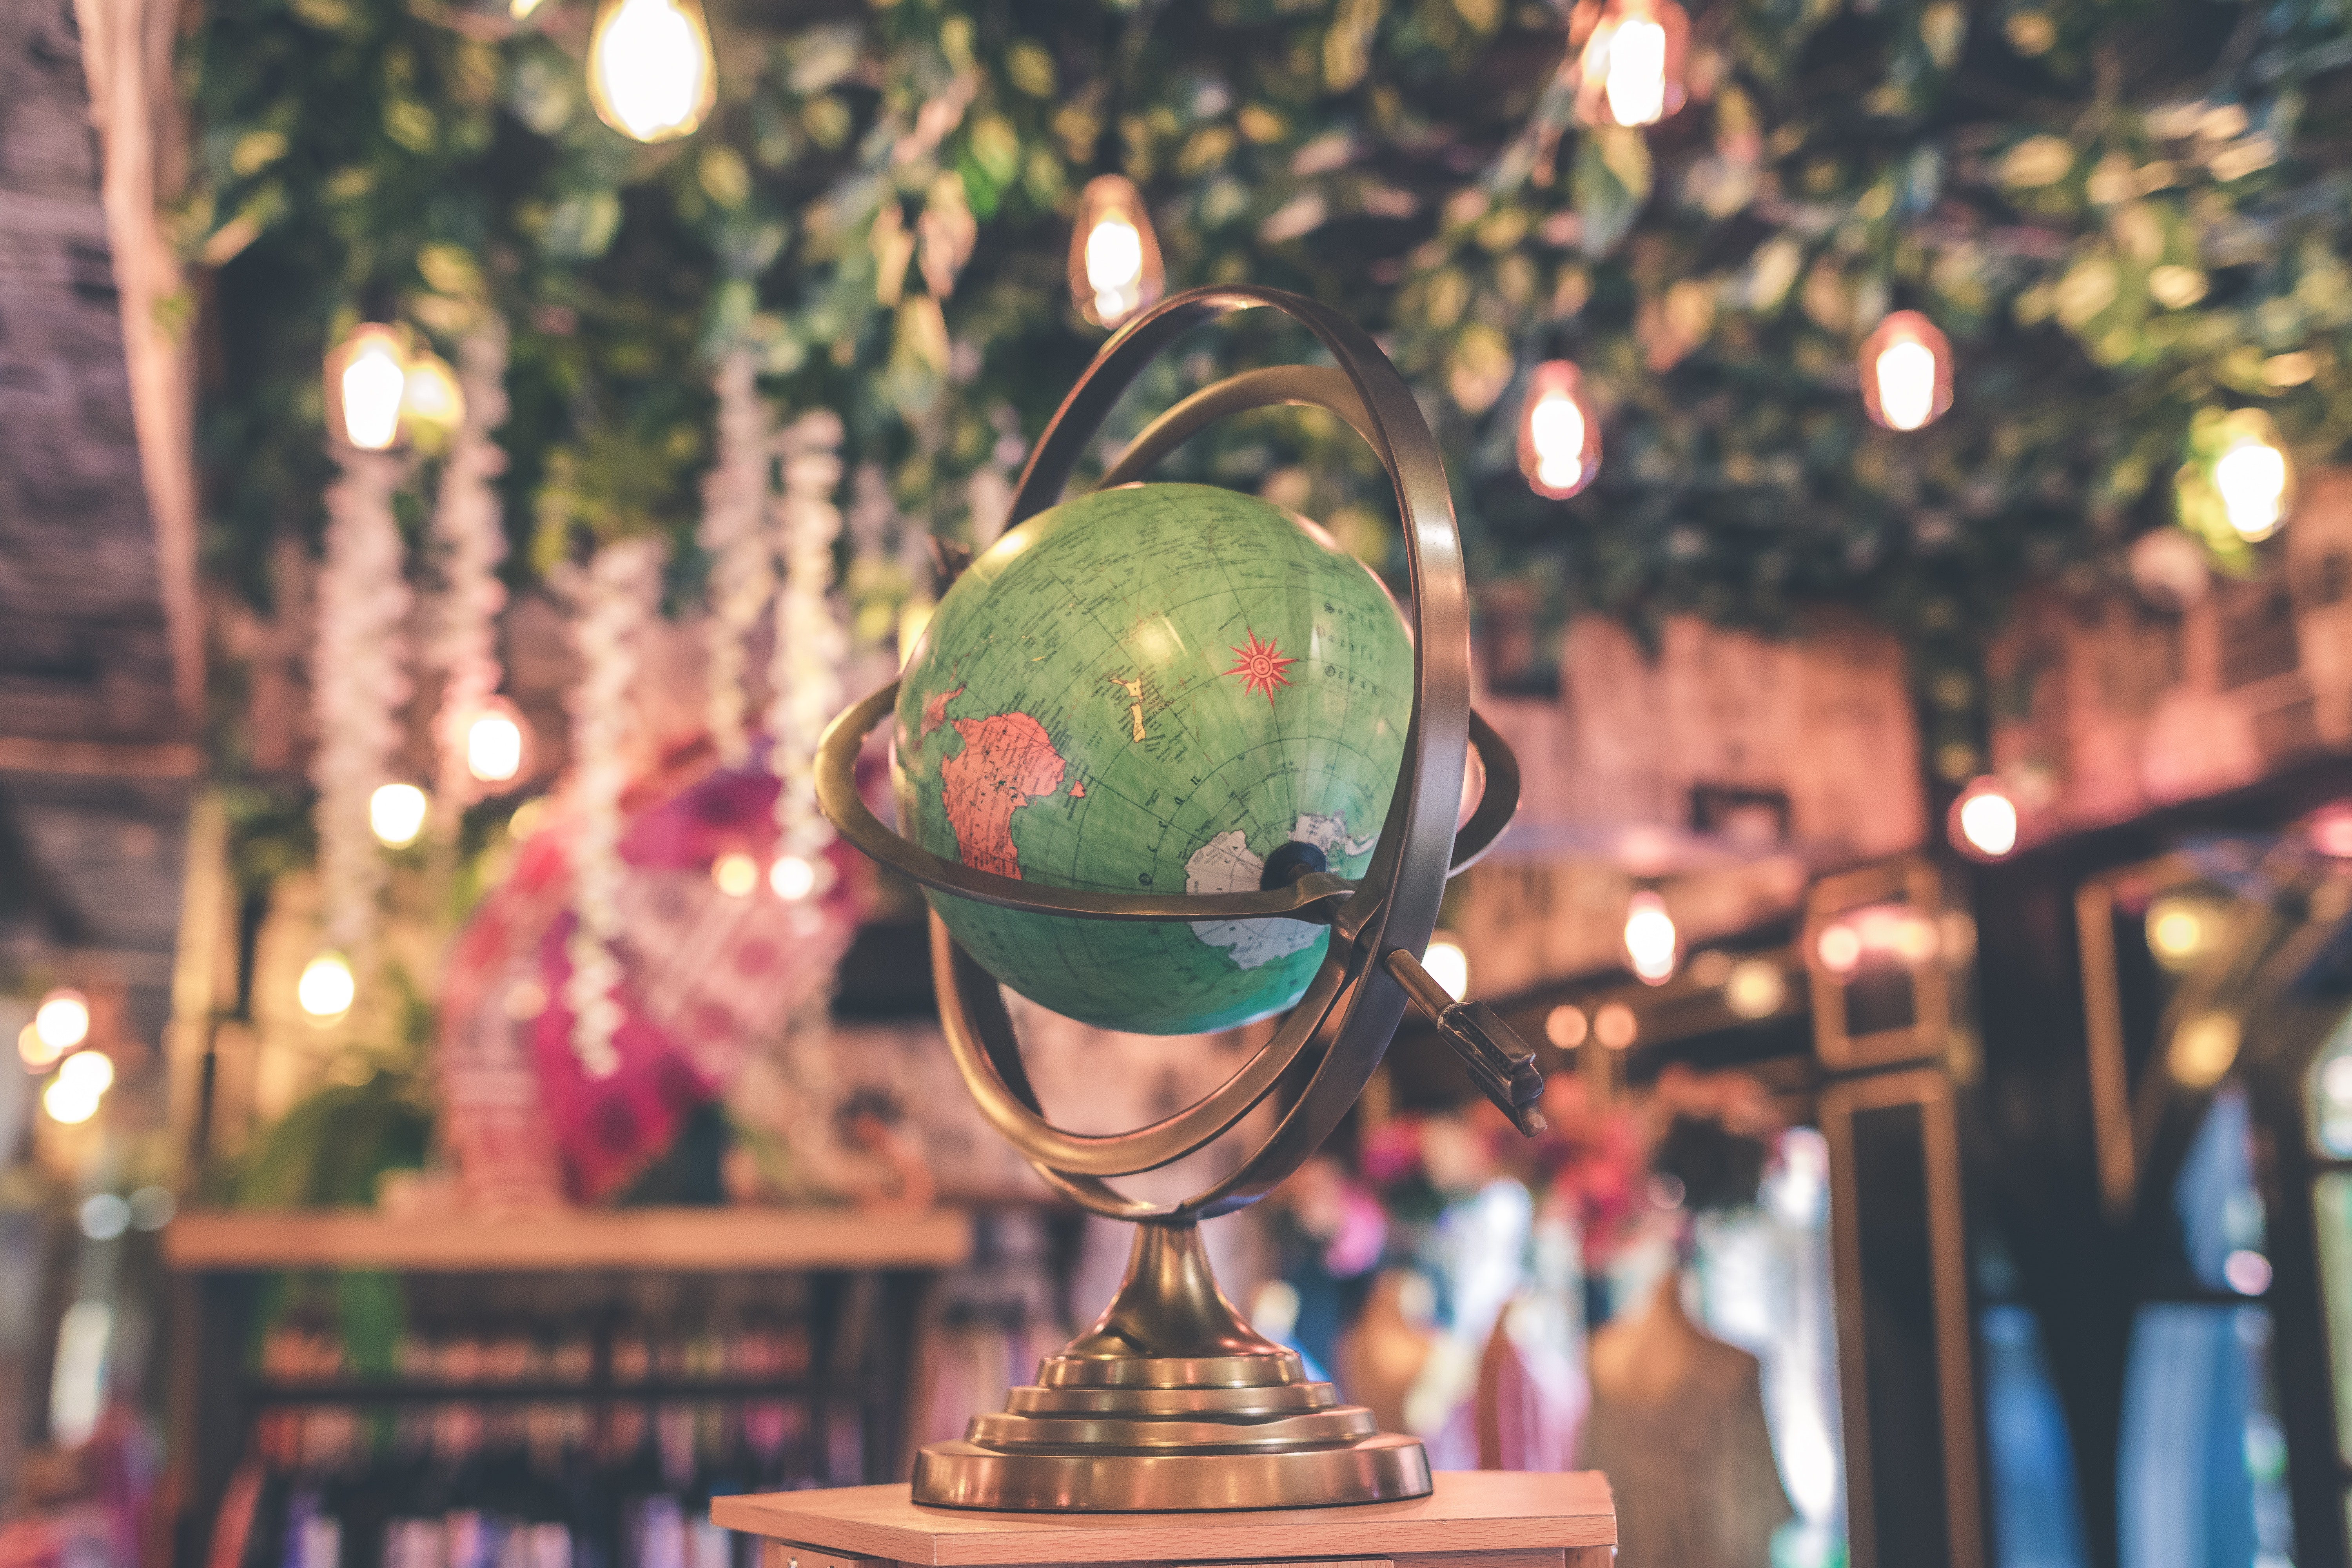
tree, sphere, plant, world, interior design, city